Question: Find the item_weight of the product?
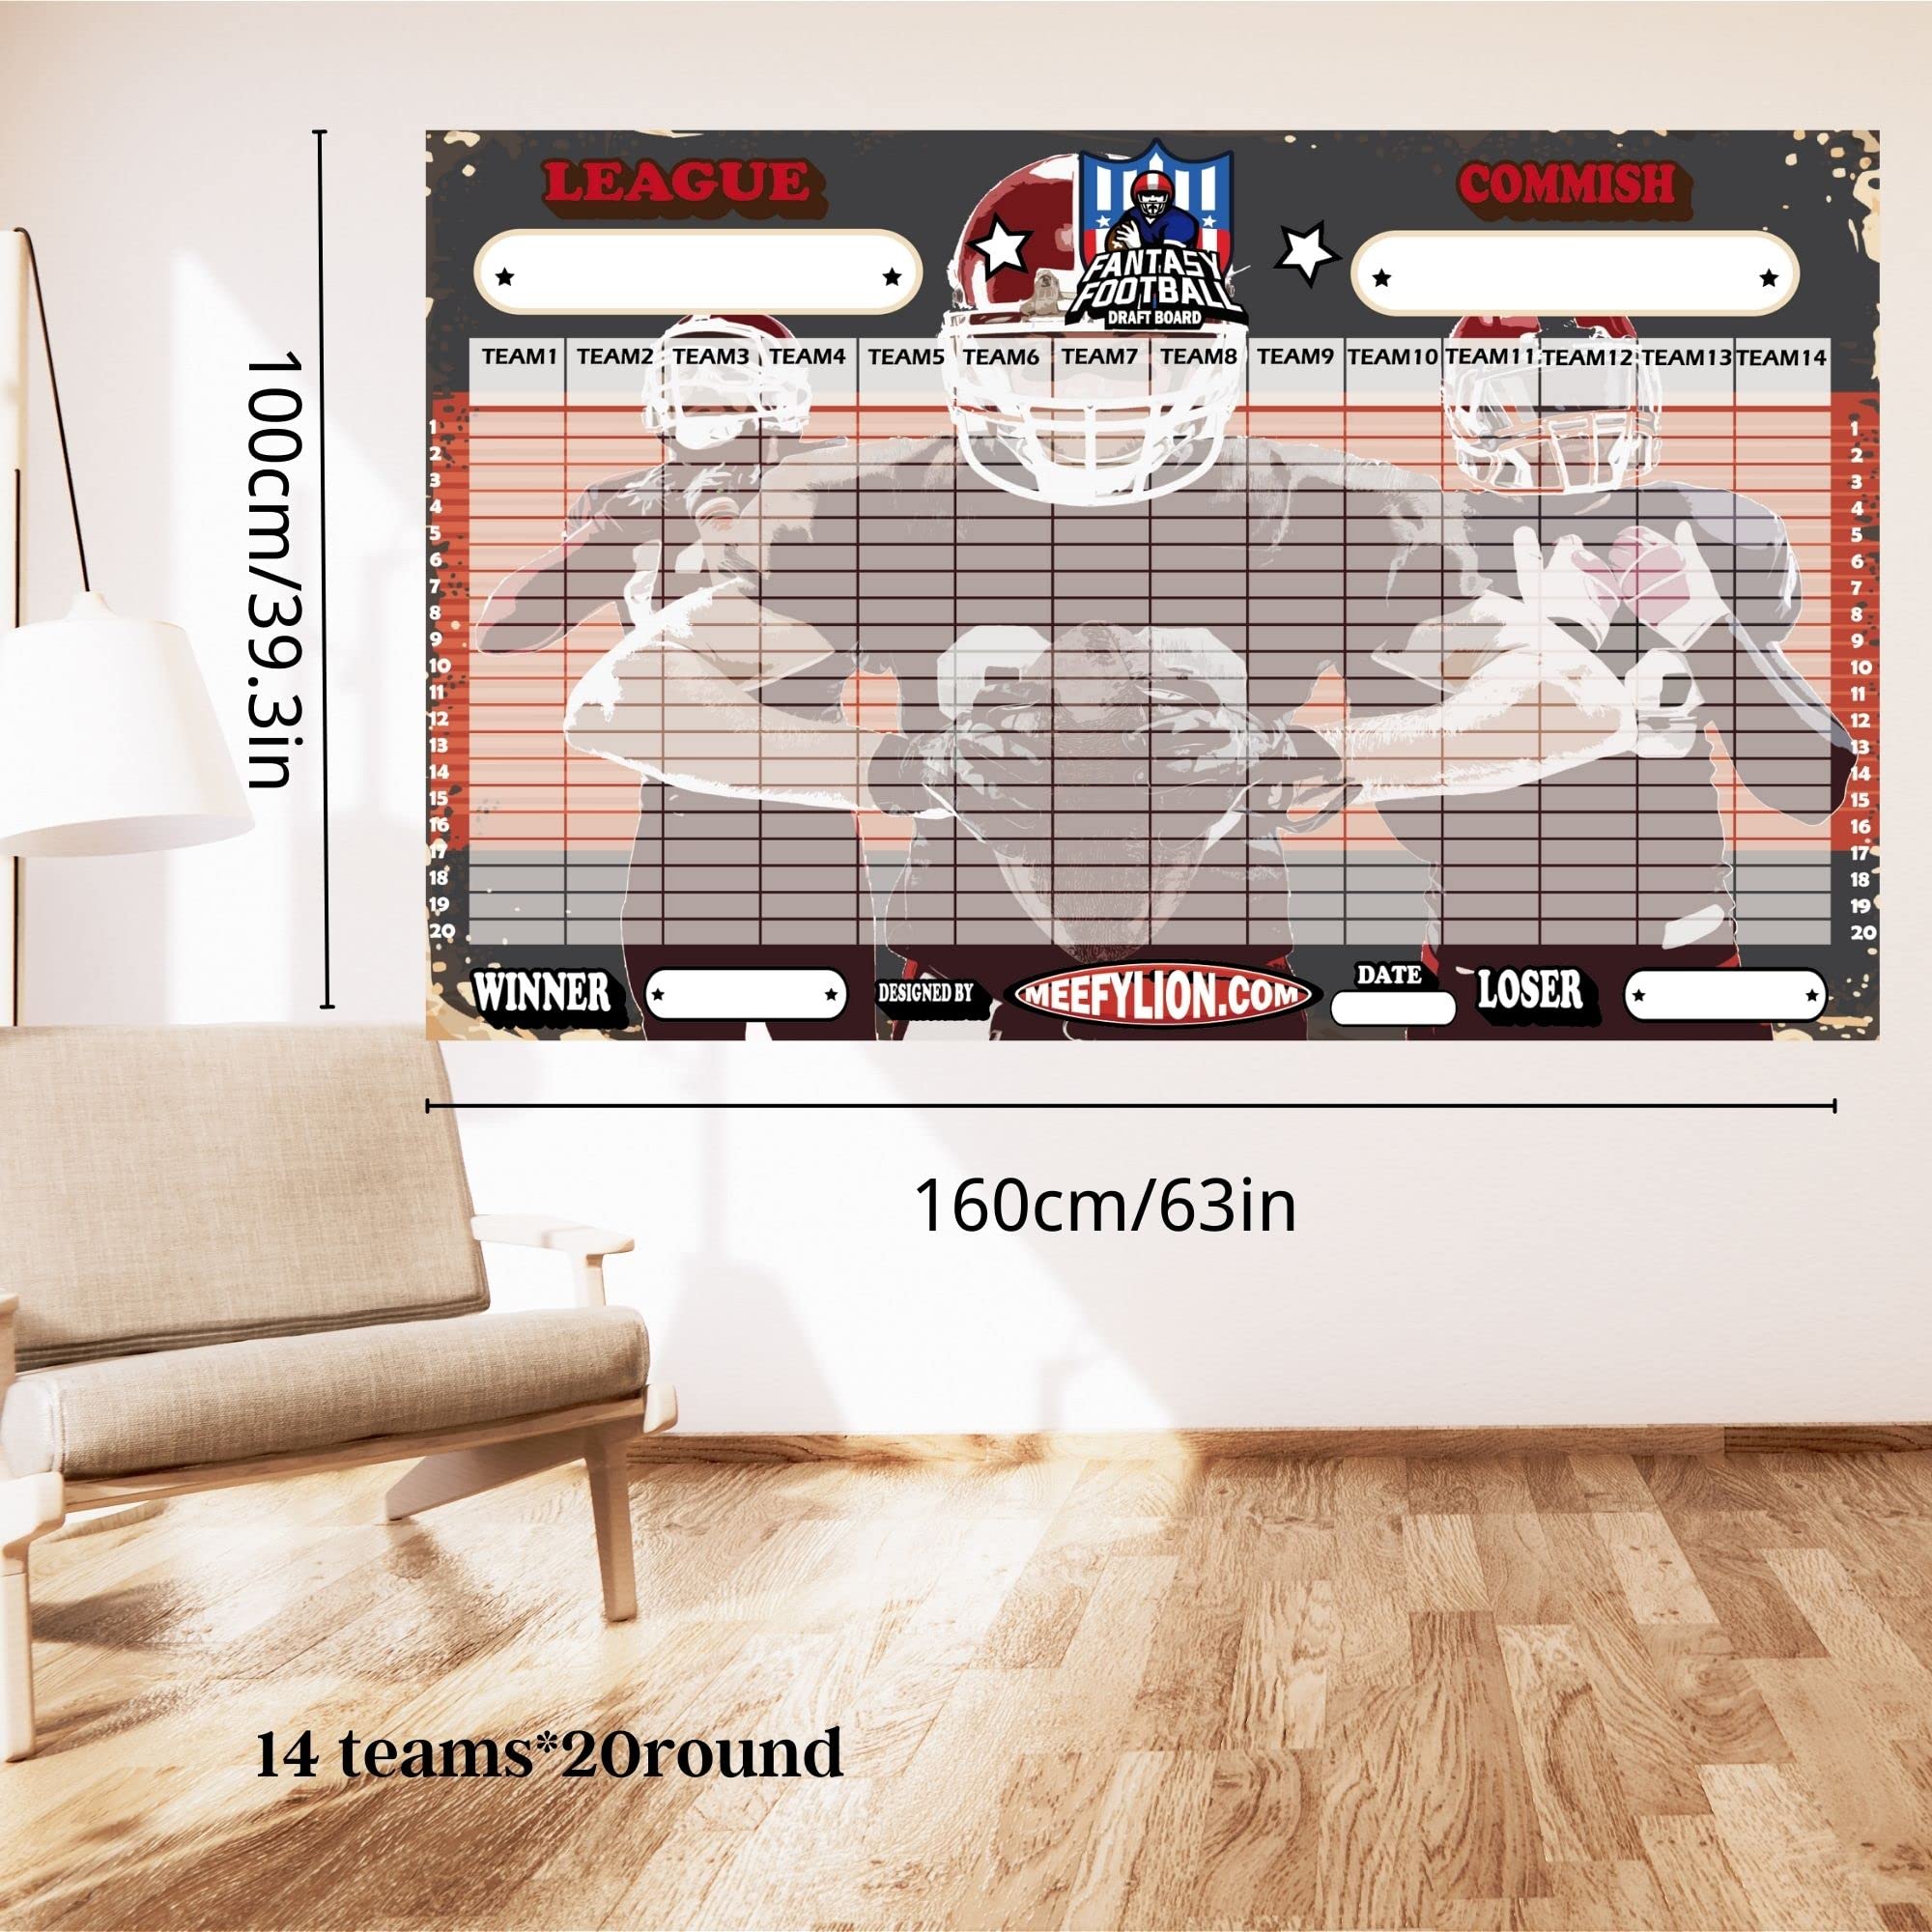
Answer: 20.0 pound